Justin Paul

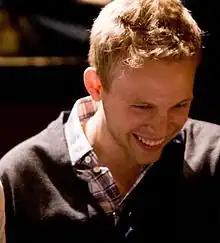
Paul in 2009

Justin Noble Paul (born January 3, 1985) is an American composer and lyricist best known for writing songs for films such as "La La Land" (2016) and "The Greatest Showman" (2017), and the stage musical "Dear Evan Hansen", all of which he co-wrote with his songwriting partner, Benj Pasek. With Pasek, Paul became the 20th/21st person to win the EGOT (Emmy, Grammy, Oscar, and Tony Awards).